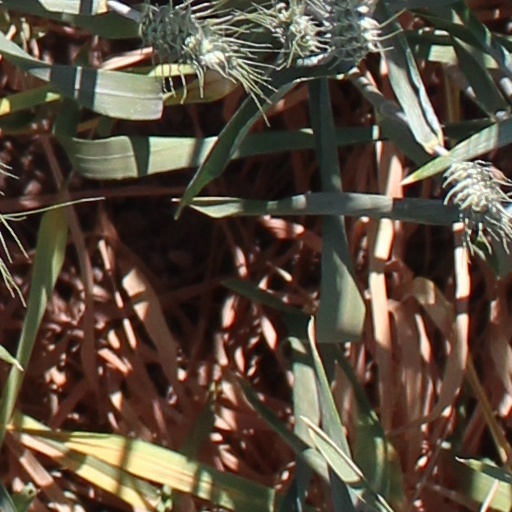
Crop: wheat